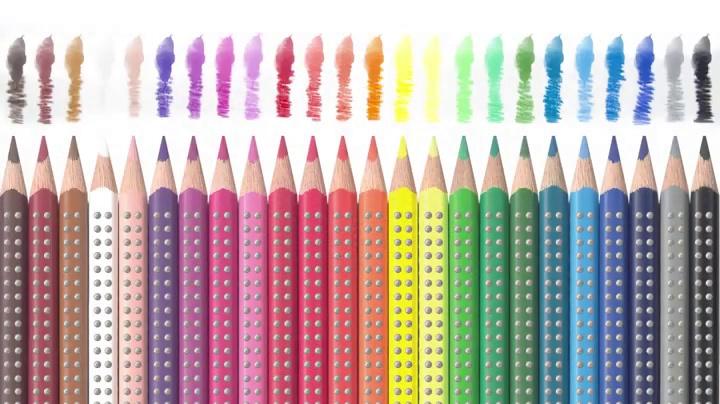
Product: Faber-Castell Grip Watercolor EcoPencils - 12 Water Color Pencils with Brush
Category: Toys & Games | Arts & Crafts | Drawing & Painting Supplies | Colored Pencils
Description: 12 WATERCOLOR PENCILS WITH BRUSH - The paint is in the pencil See your artwork come to life in full vibrant color with Faber-Castell Grip Watercolor EcoPencils This pencil set features 12 pre-sharpened and pigment-packed watercolor pencils perfect for creating a vibrant watercolor wash.
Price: $7.50
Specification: ProductDimensions:8.3x0.3x3.7inches|ItemWeight:2.88ounces|ShippingWeight:3.2ounces(Viewshippingratesandpolicies)|DomesticShipping:ItemcanbeshippedwithinU.S.|InternationalShipping:ThisitemcanbeshippedtoselectcountriesoutsideoftheU.S.LearnMore|ASIN:B007QYA5I0|Itemmodelnumber:9121212|Manufacturerrecommendedage:3yearsandup